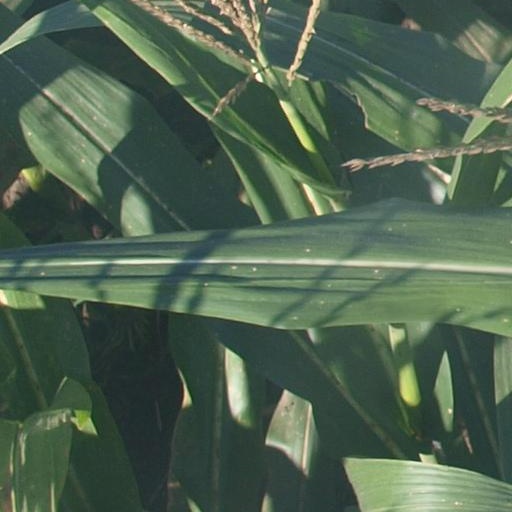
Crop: maize; corn